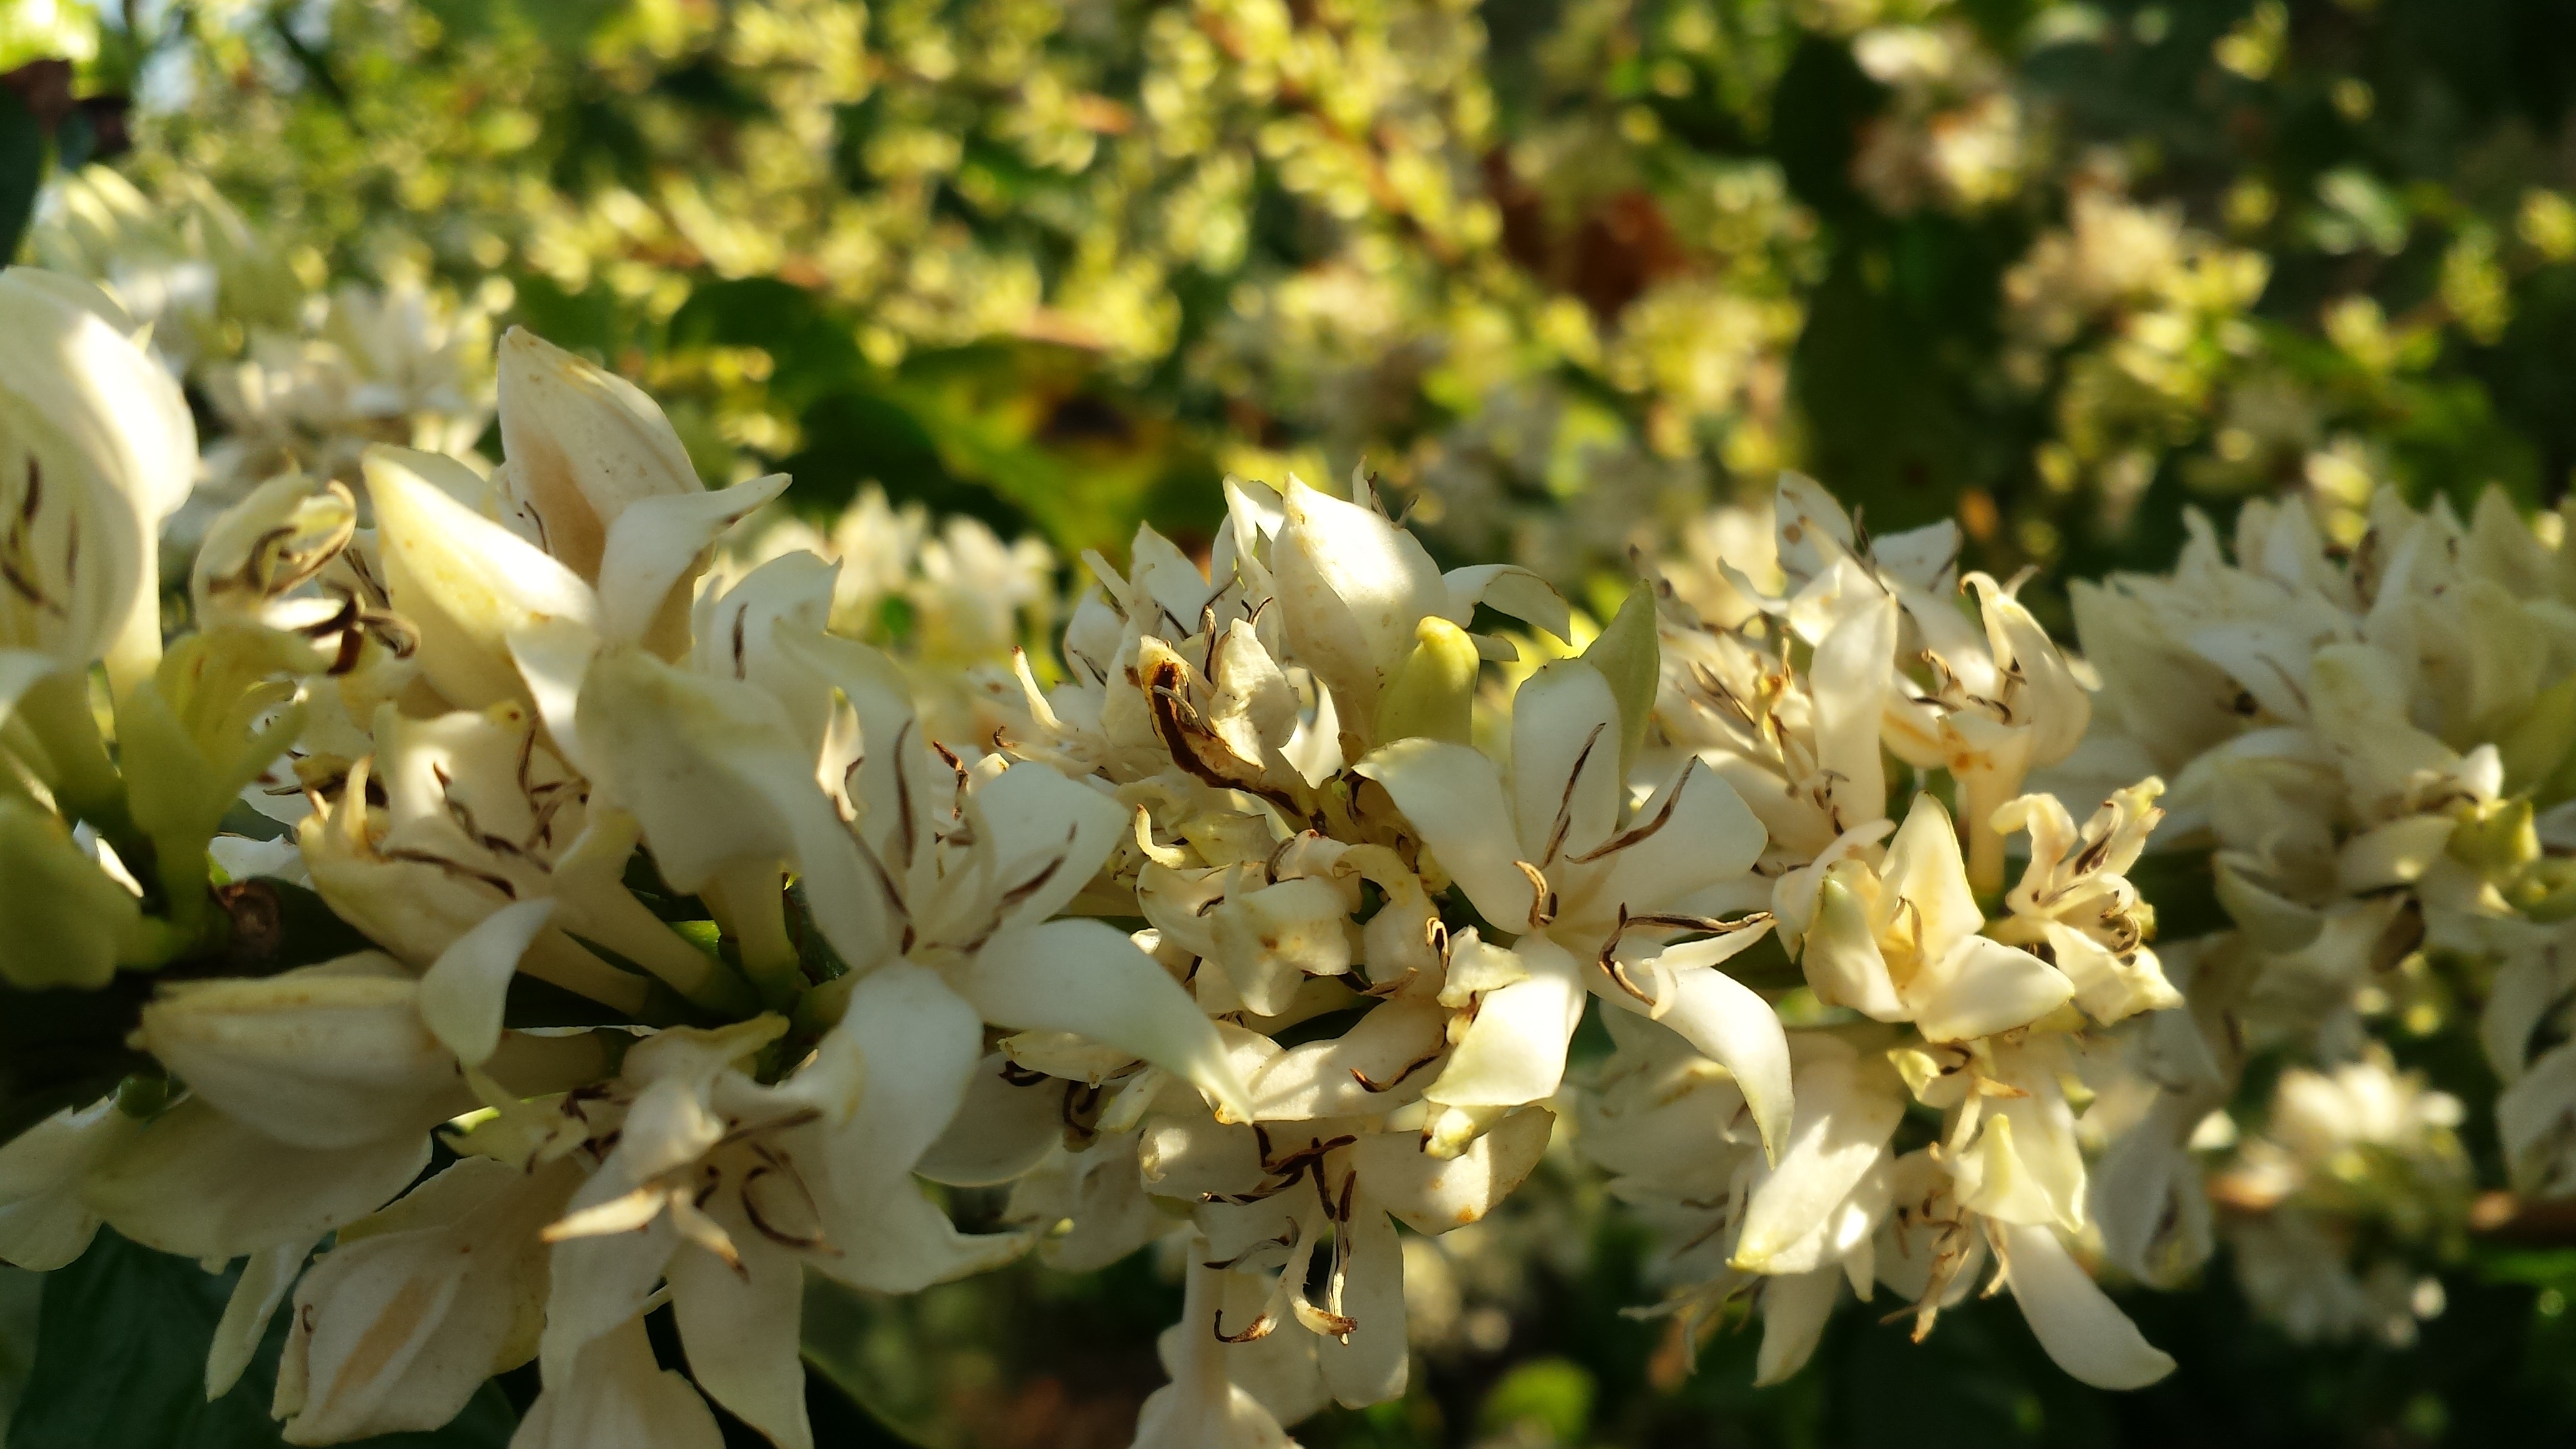
tree, nature, branch, blossom, coffee, plant, farm, sunlight, leaf, flower, autumn, botany, blooming, flora, white flower, wildflower, flowers, shrub, roca, minas, macro photography, flowering plant, woody plant, land plant